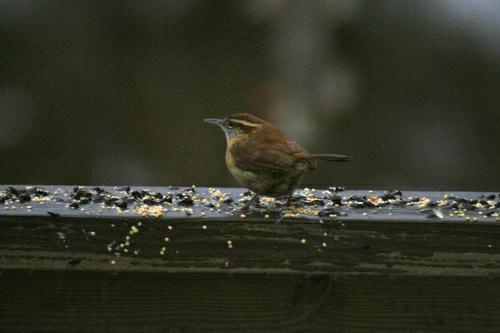
A photo of a carolina wren